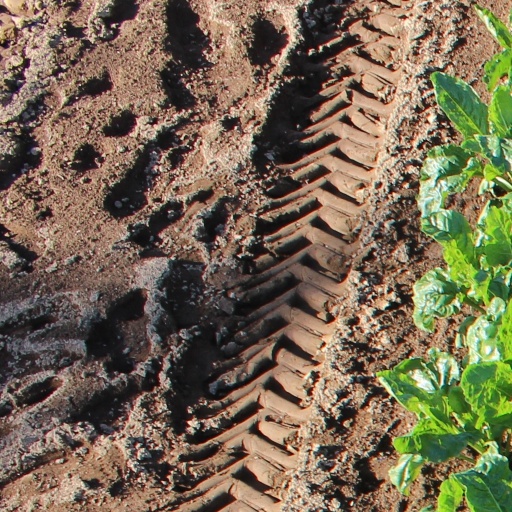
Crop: sugar beet